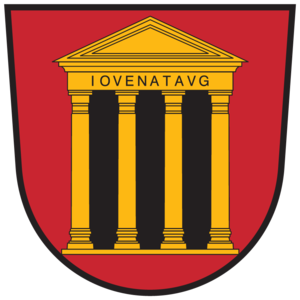
Globasnitz est une commune autrichienne du district de Völkermarkt en Carinthie.